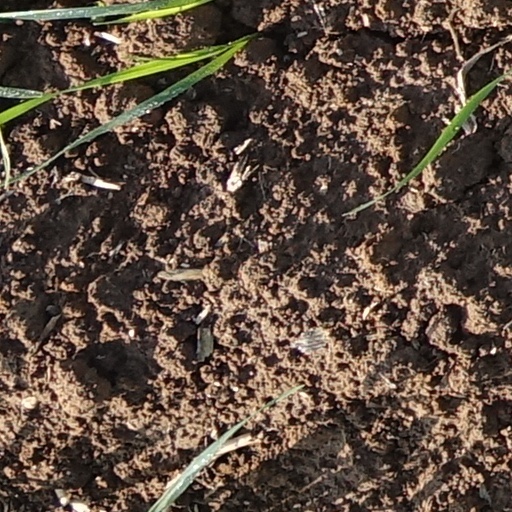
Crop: wheat